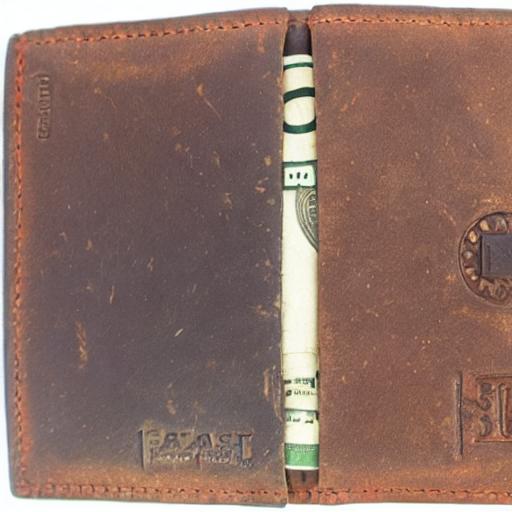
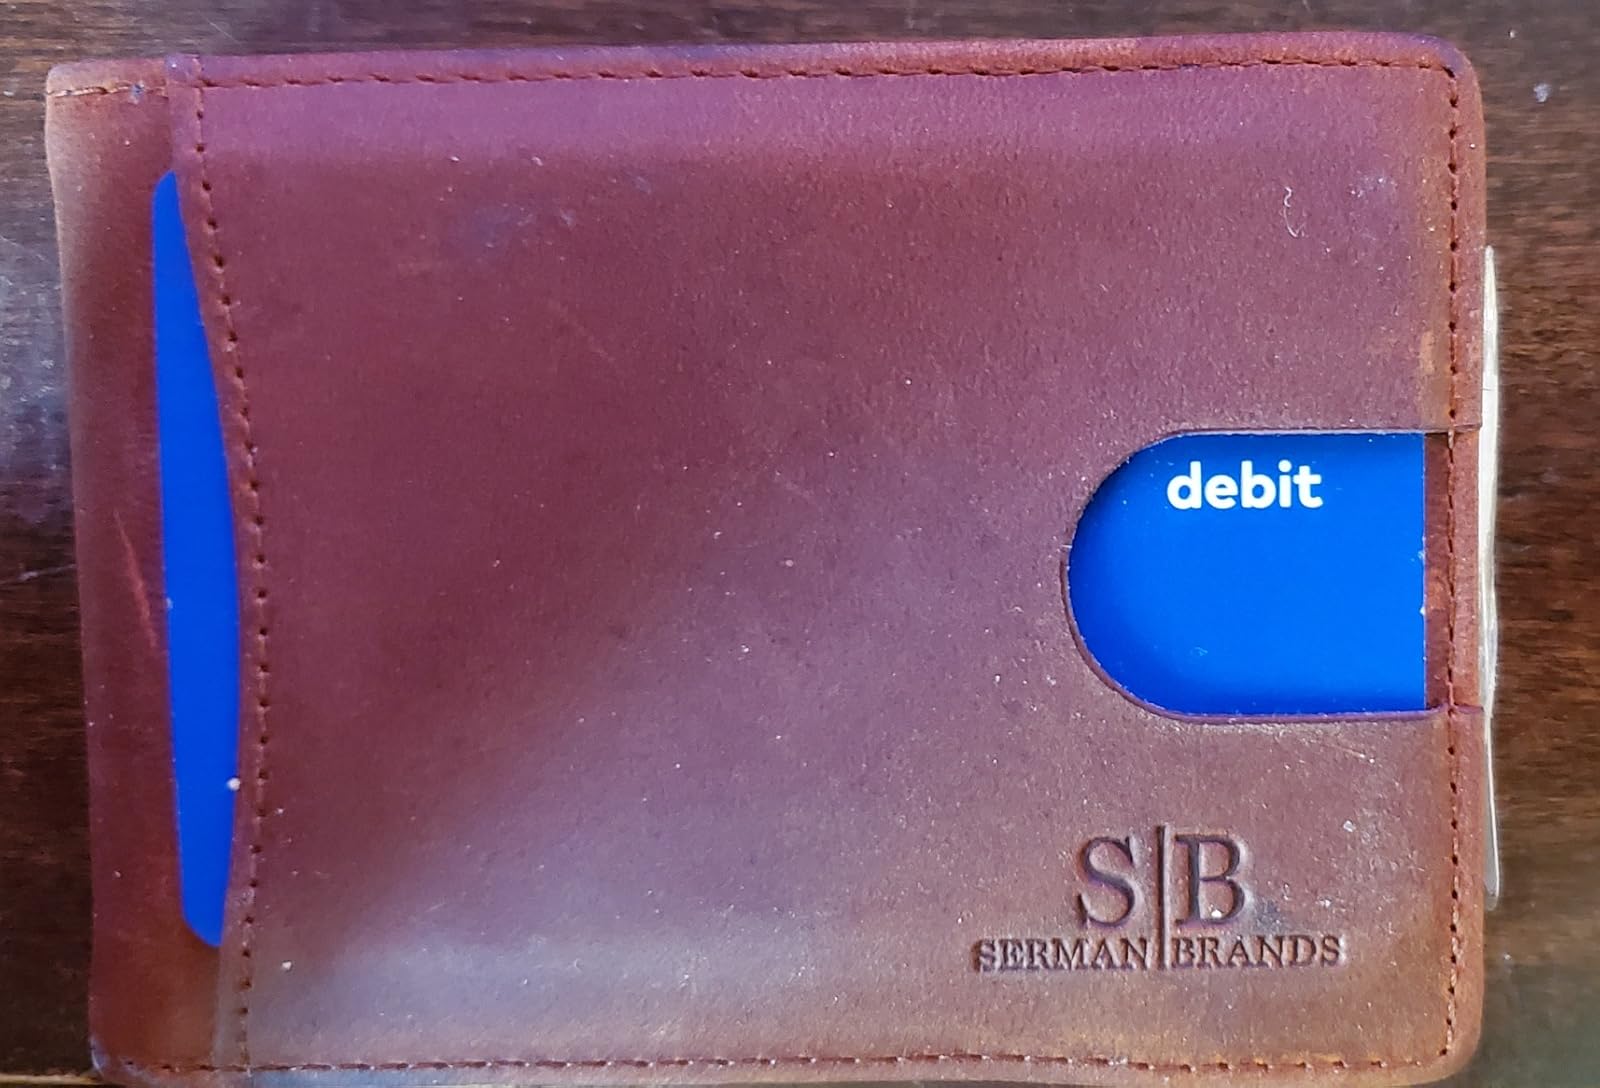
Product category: accessories_wallet
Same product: no